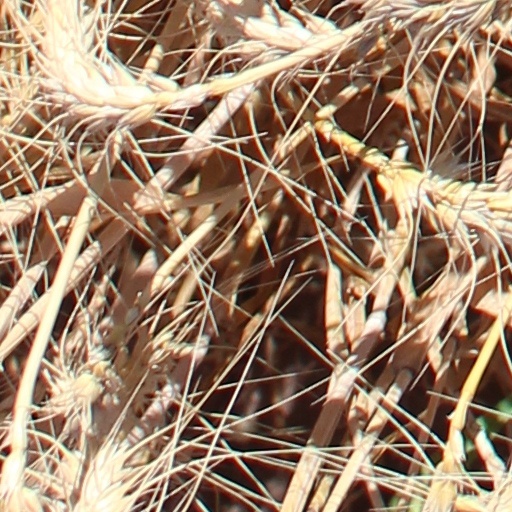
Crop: wheat